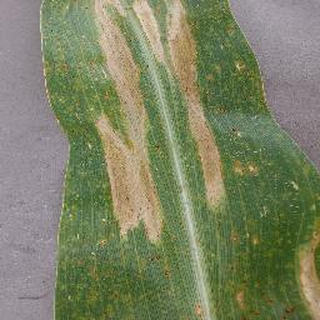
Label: corn_northern_leaf_blight